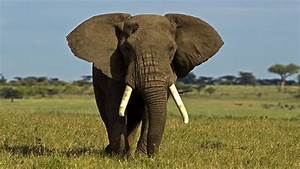
Label: elephant